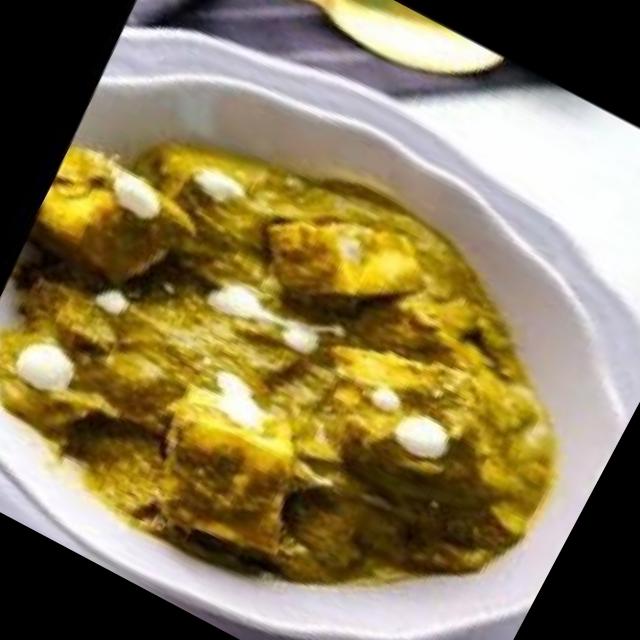
Dish: palak_paneer